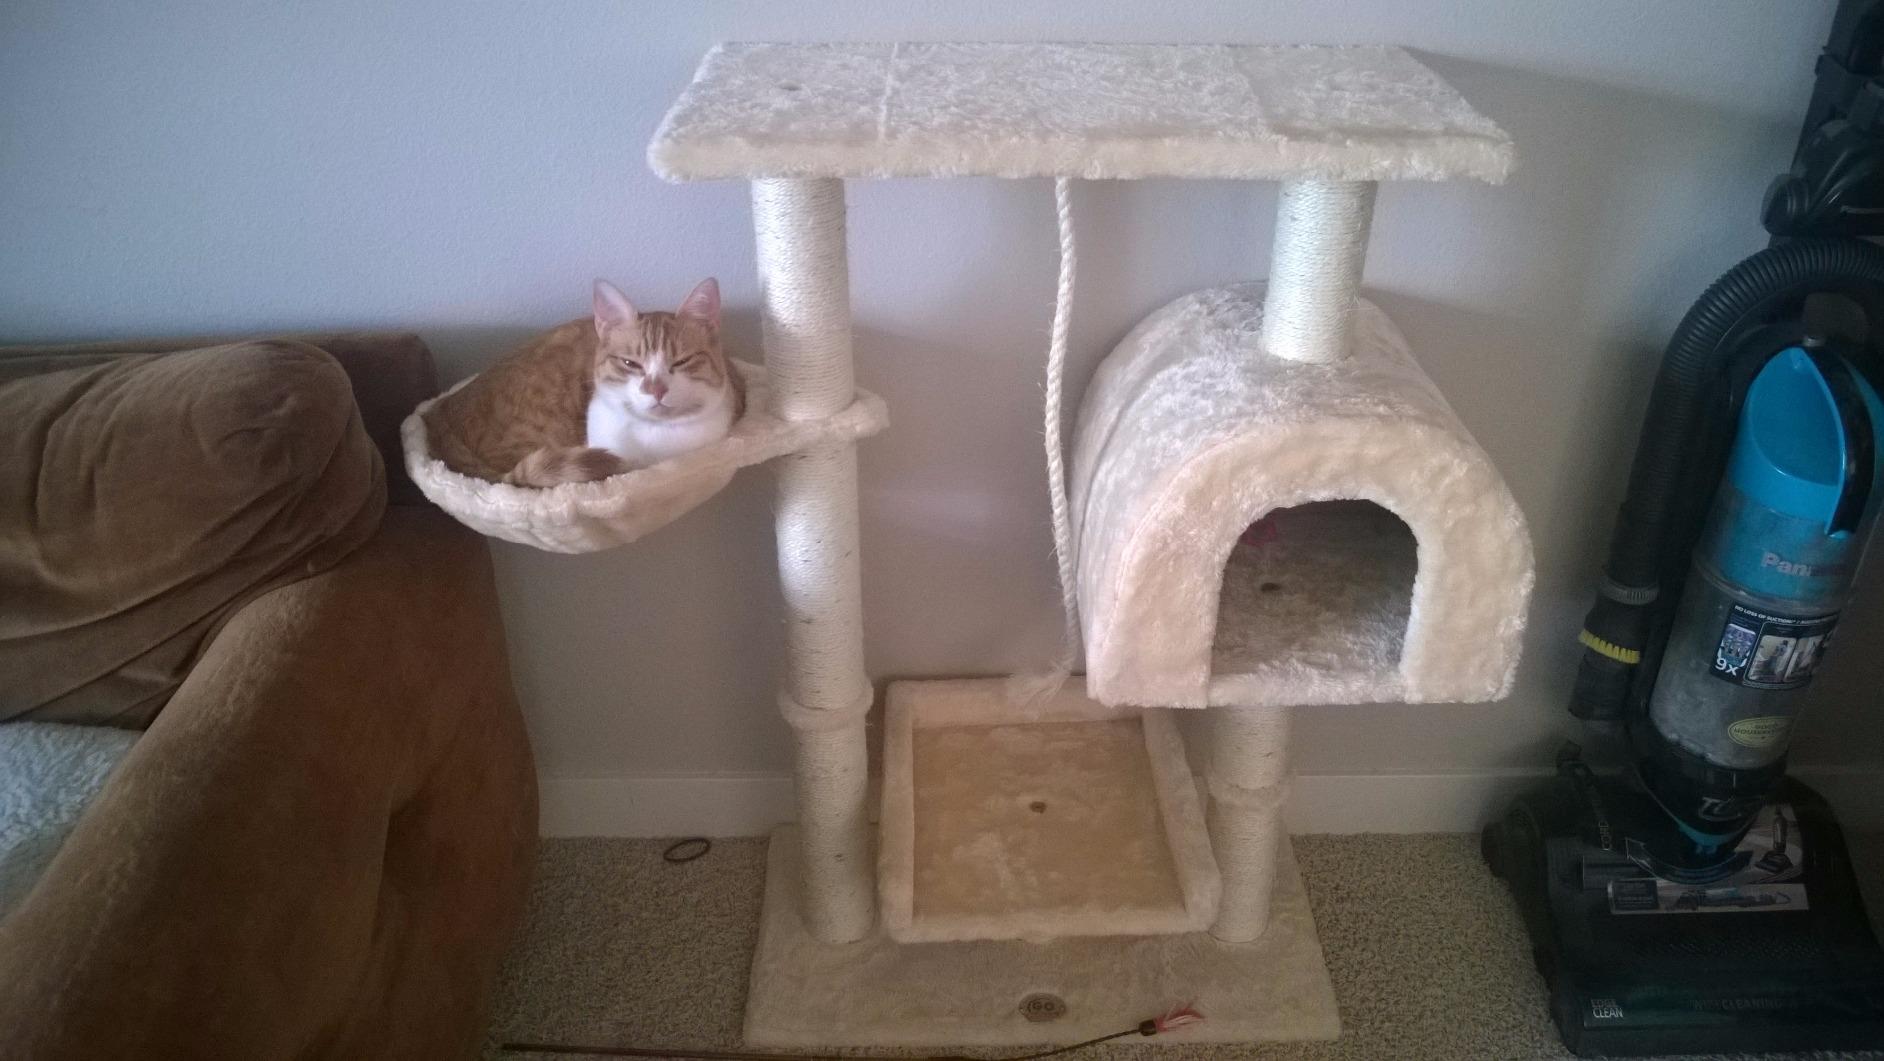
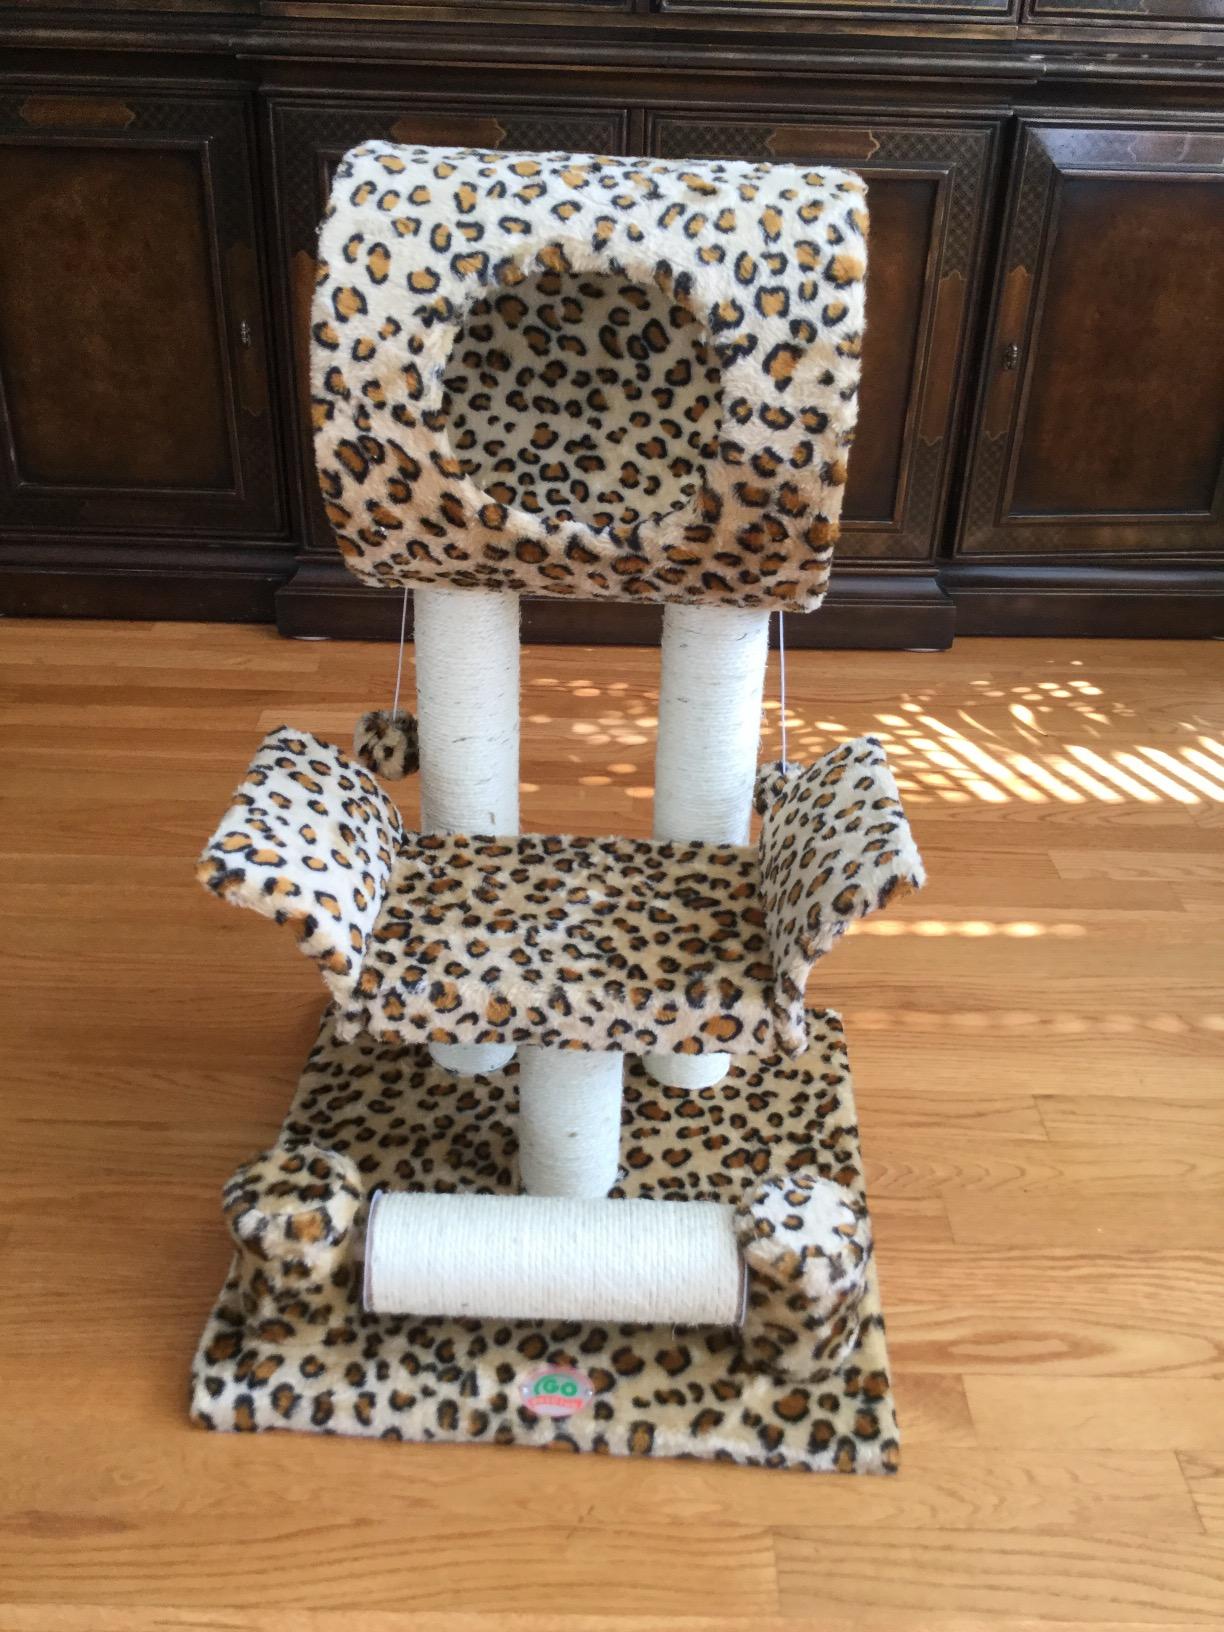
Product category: items_cat tree
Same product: no